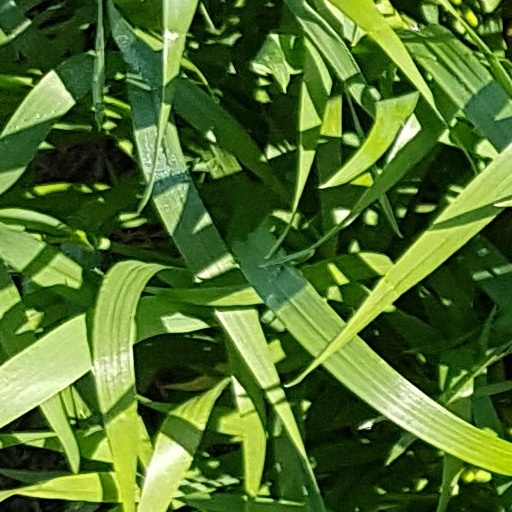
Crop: wheat